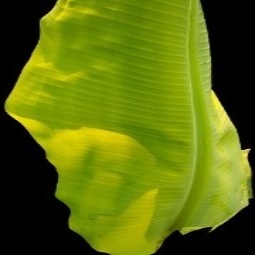
Label: Calcium